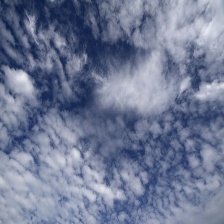
Cloud type: Cirroculumulus